Dead Presidents

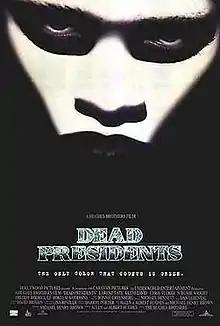
Theatrical release poster

Dead Presidents is a 1995 American crime film co-written, produced and directed by the Hughes Brothers. The film chronicles the life of Anthony Curtis (Larenz Tate), focusing on his teenage years as a high school graduate and his experiences during the Vietnam War as a Recon Marine. As he returns to his hometown in The Bronx, Curtis finds himself struggling to support himself and his family, eventually turning to a life of crime.